Tunsberg Tunnel

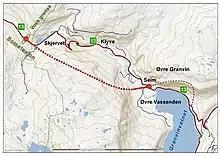

The Tunsberg Tunnel is a road tunnel in Voss Municipality in Vestland county, Norway. The long tunnel was built from 2009 until 2011 to replace a stretch of Norwegian National Road 13 just west of Seim. That stretch of roadway was full of narrow, tight hairpin turns. The tunnel has no turns and has a maximum grade of 5.07%. It was officially opened on 20 December 2011 by Magnhild Meltveit Kleppa, the Minister of Transport and Communications at that time.